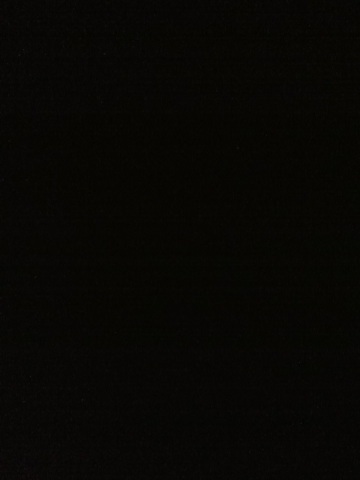Question: What color is this?
Answer: black